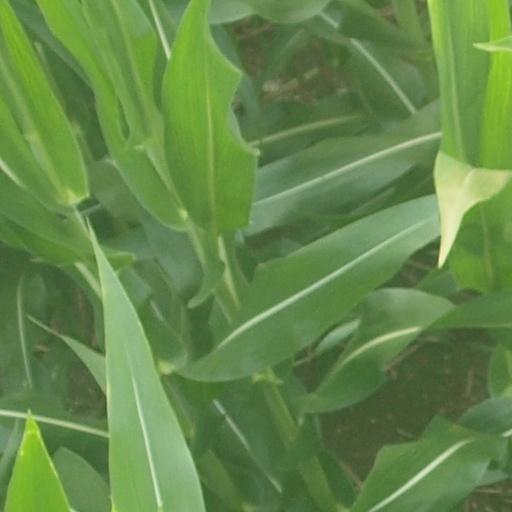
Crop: maize; corn